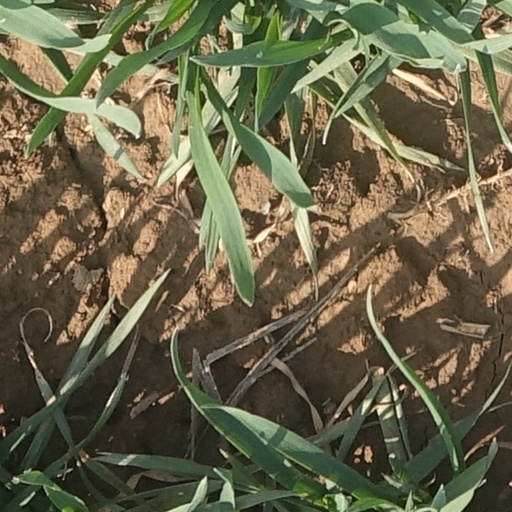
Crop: wheat